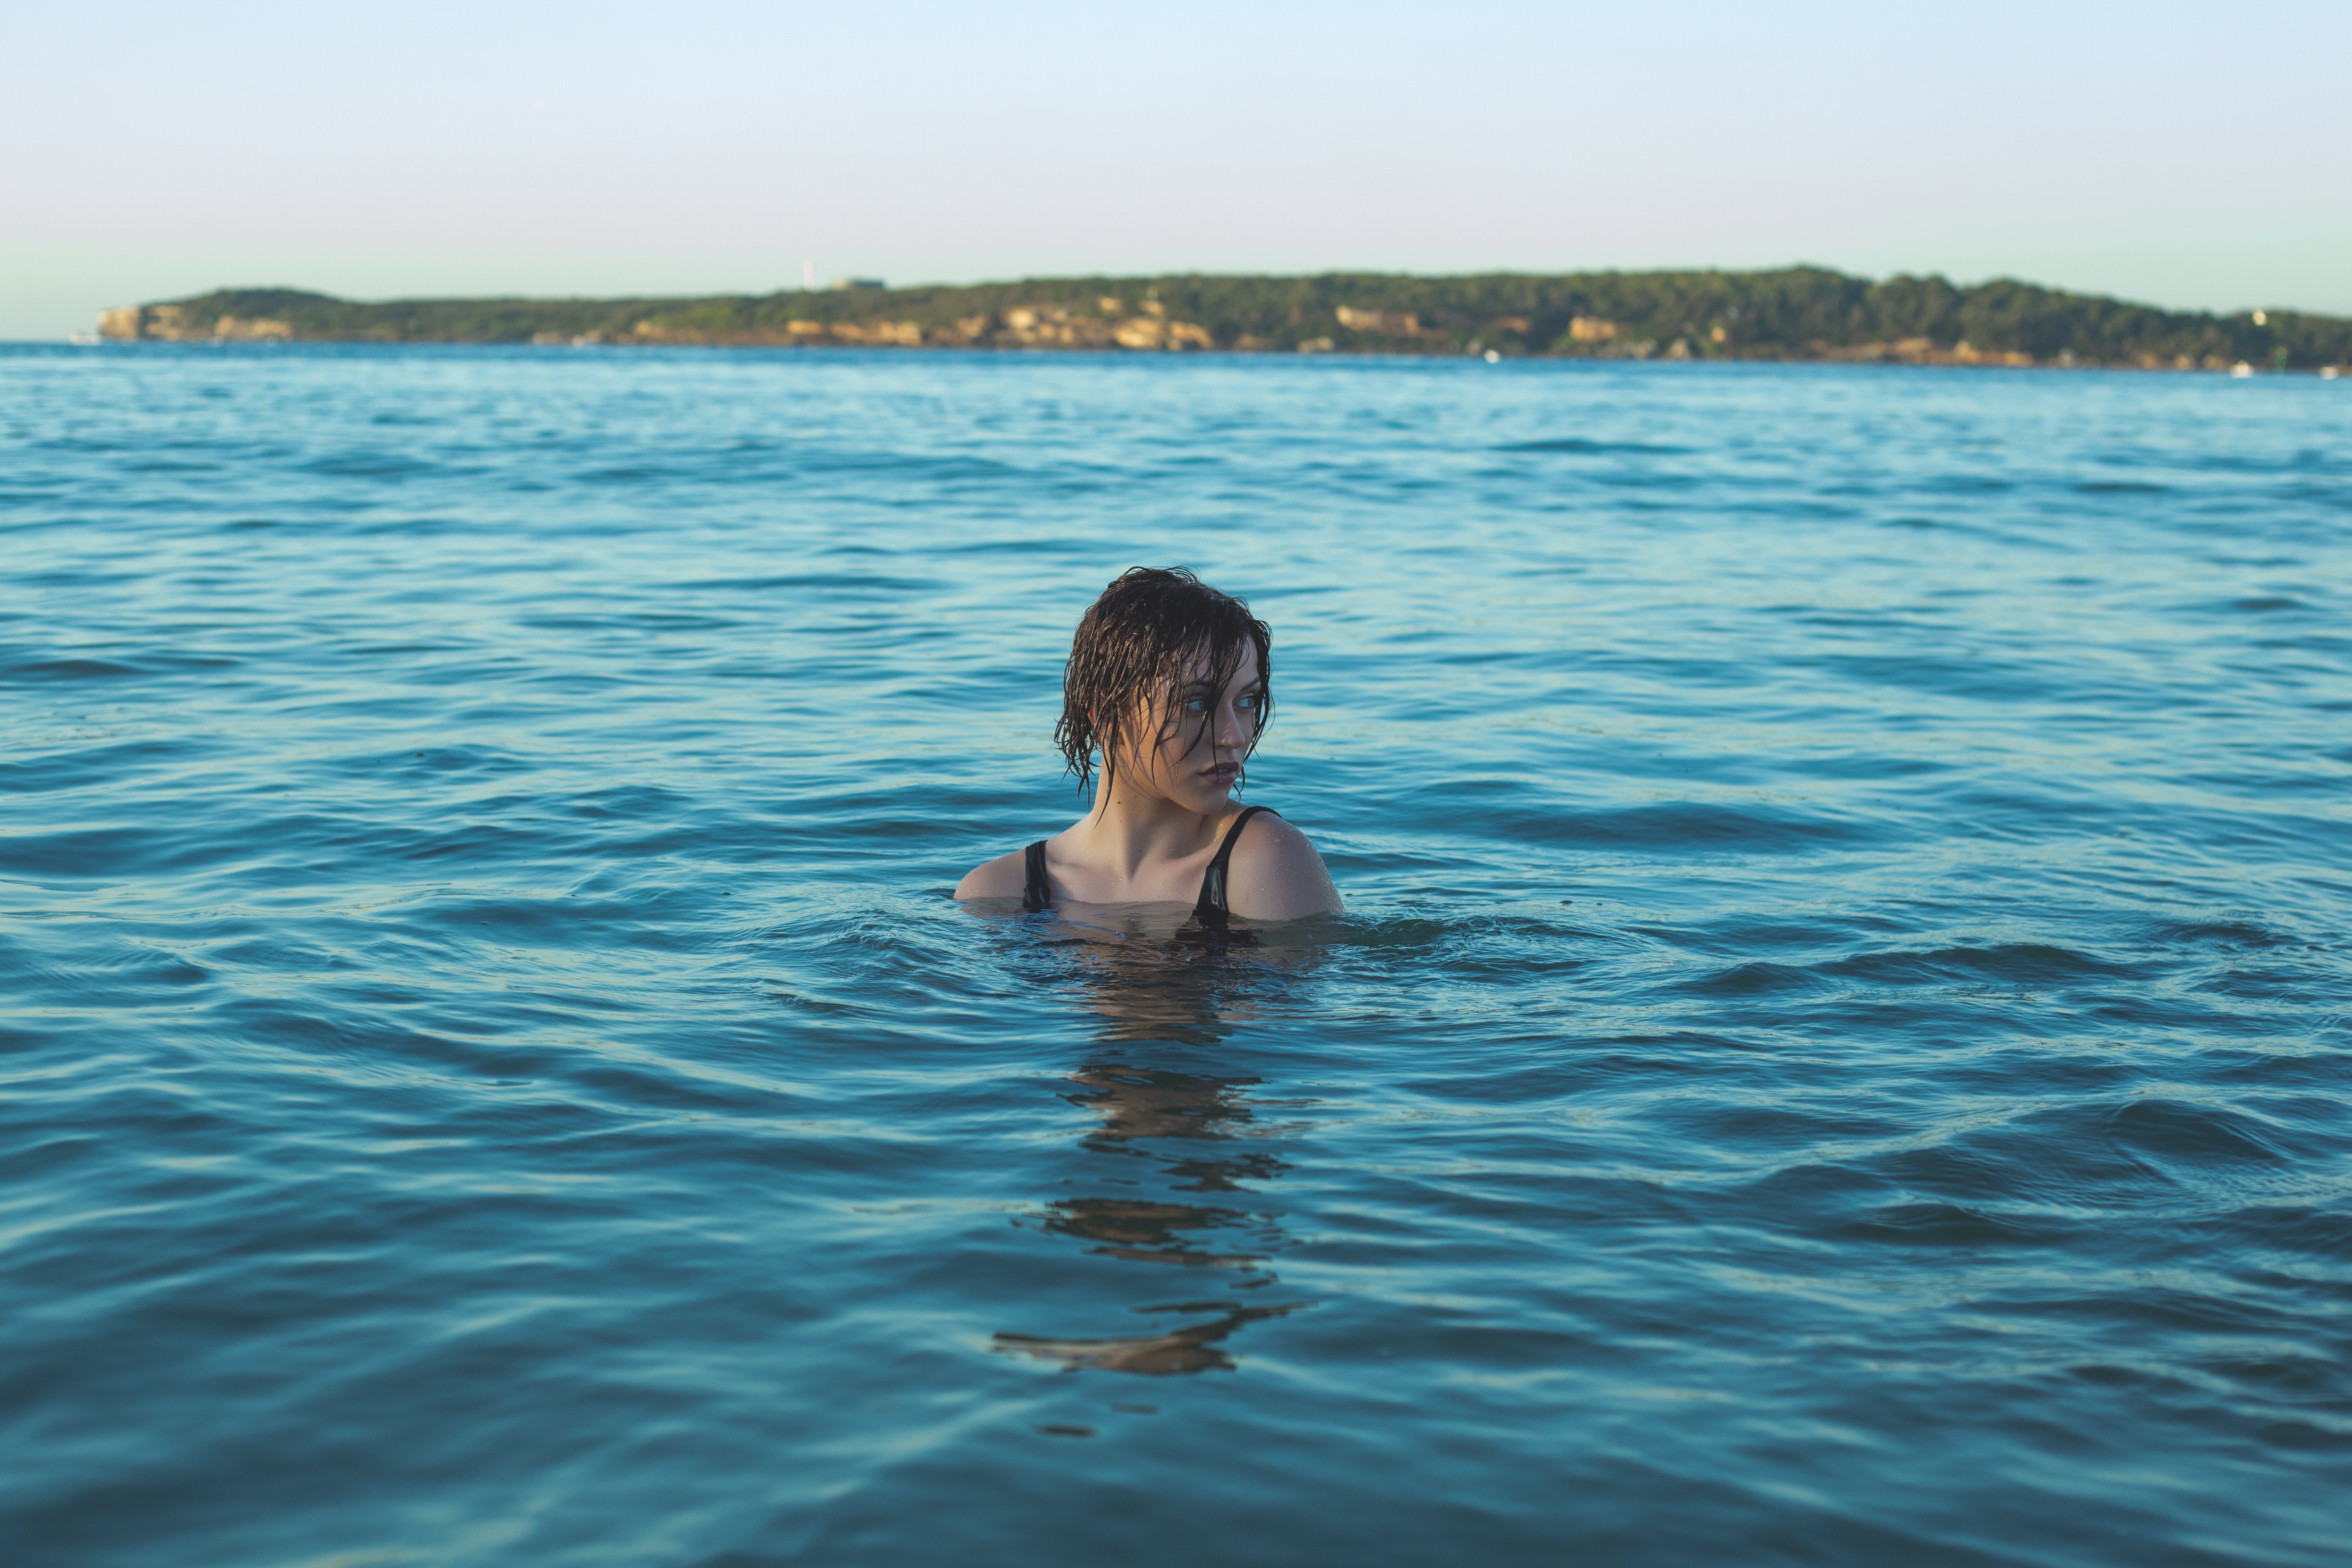
sea, water, ocean, lake, summer, vacation, swimming pool, lagoon, woman swimming